Monaco Franze – Der ewige Stenz

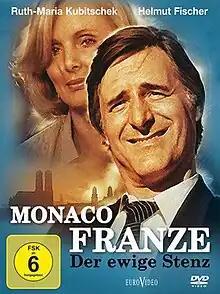

The main character, the "ewige Stenz" ("eternal dandy"), is the 50-year-old Munich early-retired police detective and man-about-town Franz Münchinger. He is called "Monaco Franze" after the Italian name of Munich, Bavaria.